Picea sitchensis

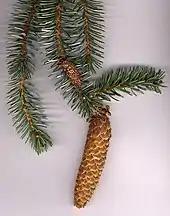
Foliage, mature seed cone, and (center) old pollen cone

The cones are pendulous, slender cylindrical, long and broad when closed, opening to broad. They have thin, flexible scales long; the bracts just above the scales are the longest of any spruce, occasionally just exserted and visible on the closed cones. They are green or reddish, maturing pale brown 5–7 months after pollination. The seeds are black, long, with a slender, long pale brown wing.